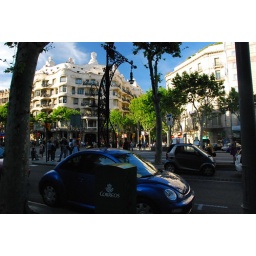
Gaudi magic. barcelona. the smart car and the sport beetle sit in front a gaudi lamppost in front a gaudi house